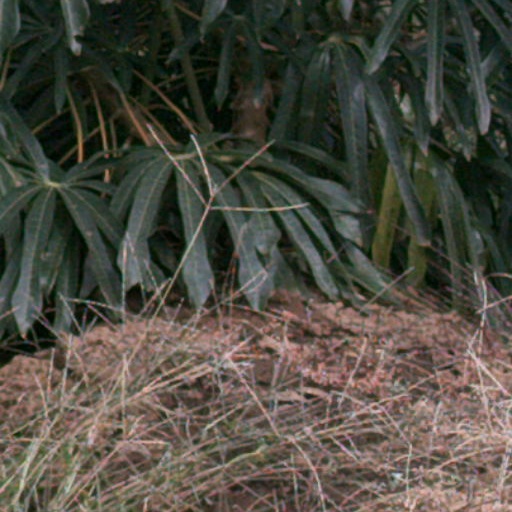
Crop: cassava